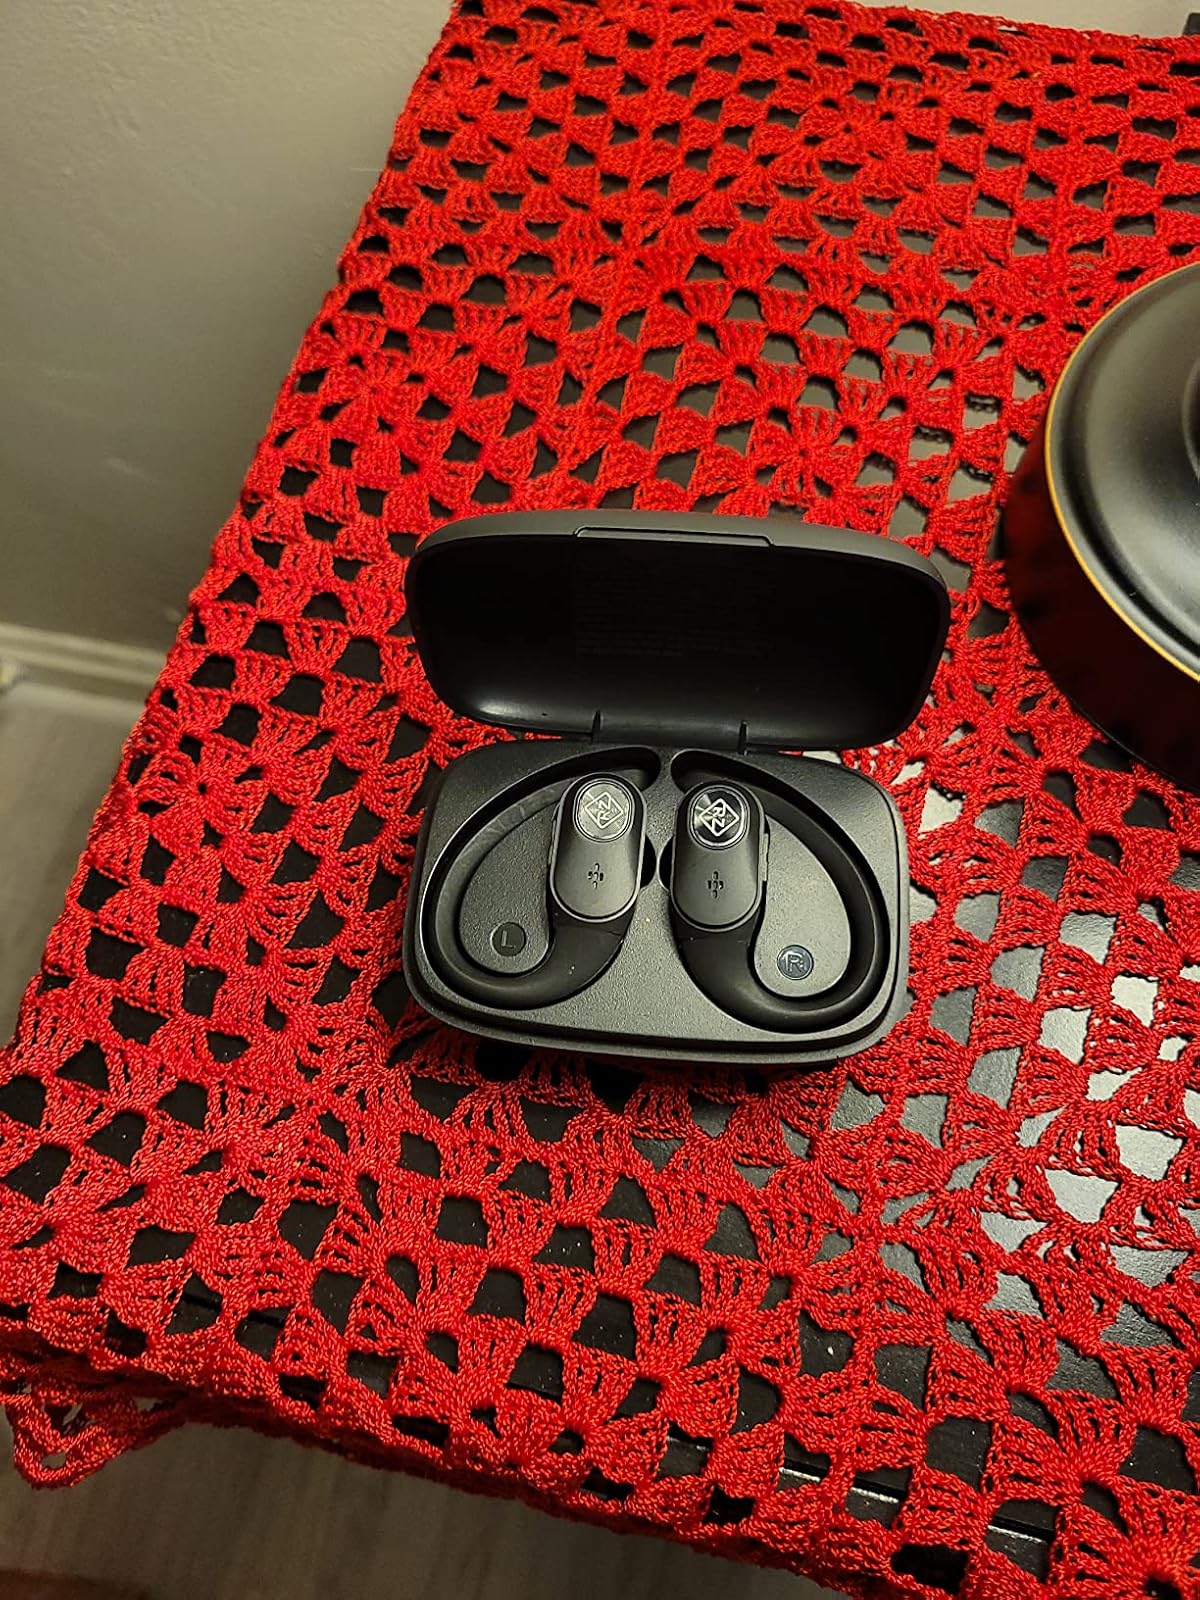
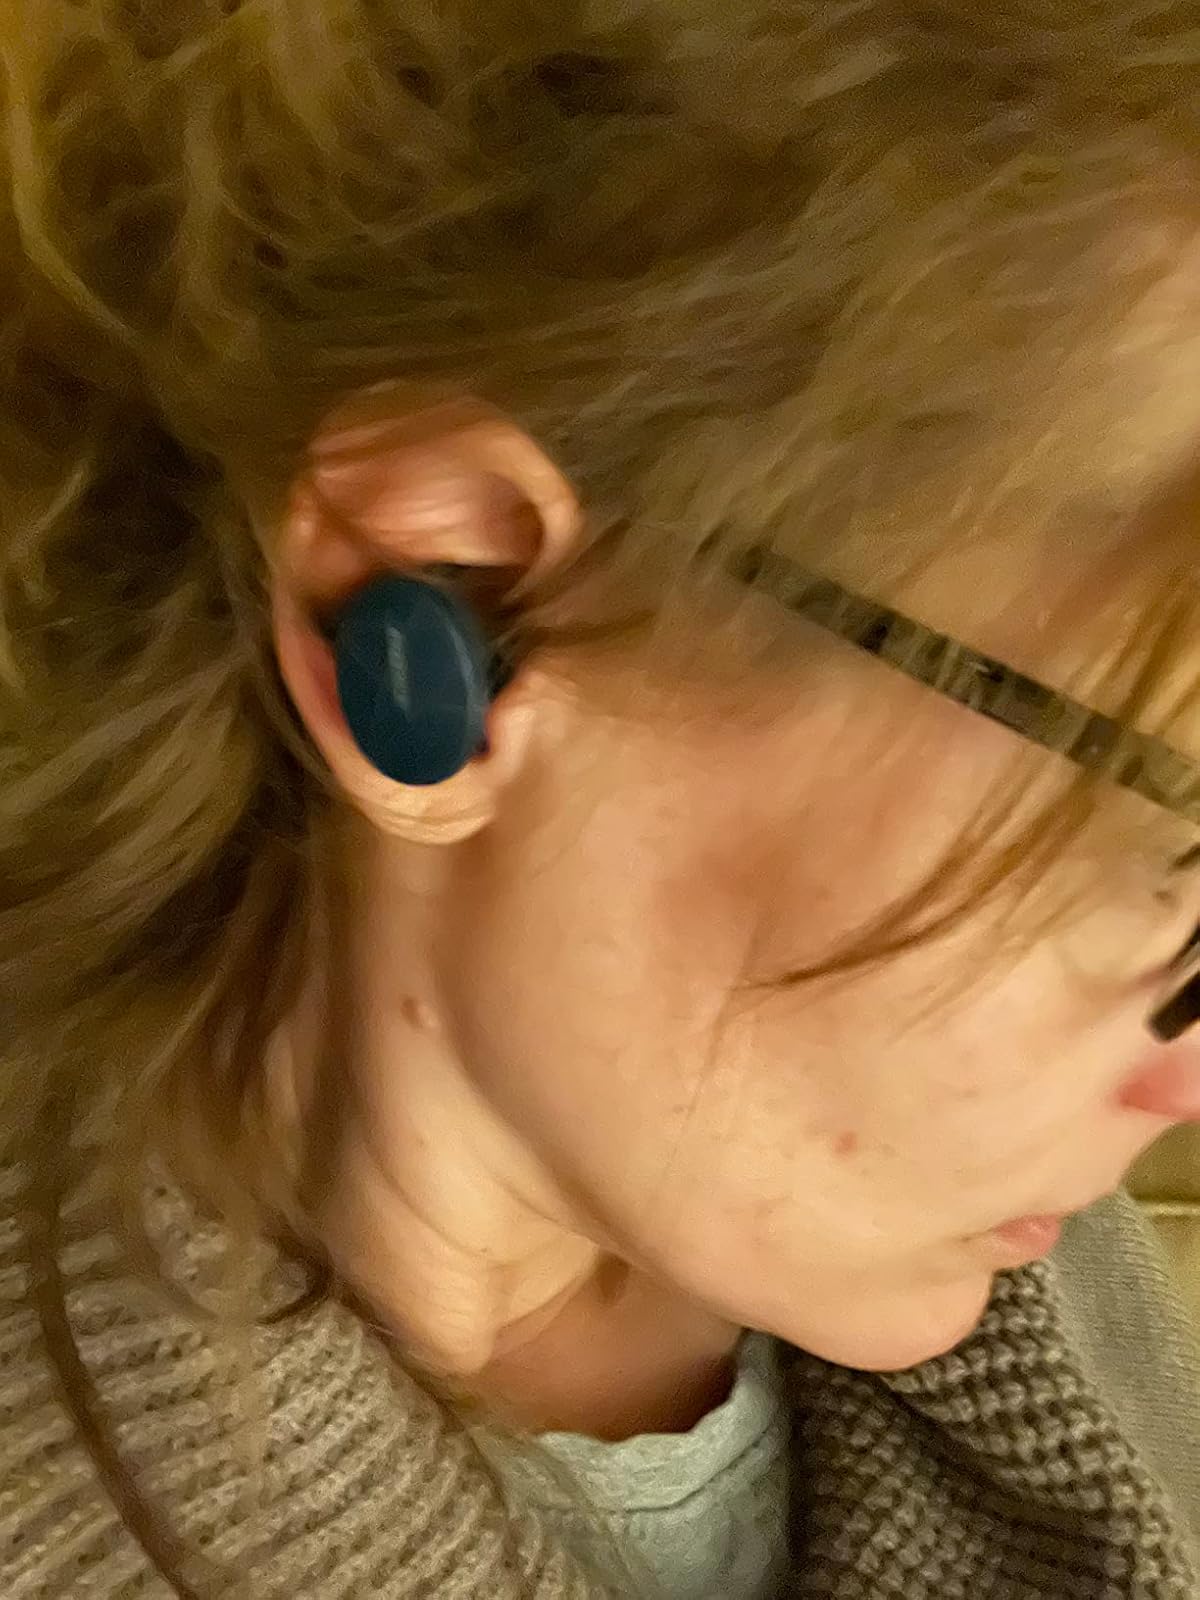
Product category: earbuds
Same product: no